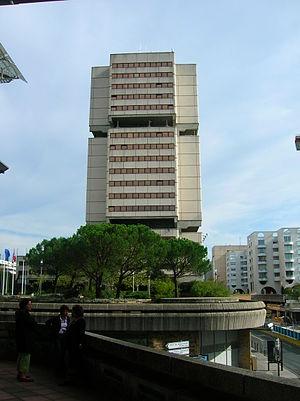
Mériadeck est un quartier d'affaires de Bordeaux. Situé à proximité du centre-ville, il est représentatif d'une certaine "esthétique" moderniste caractéristique des années 1960. Il concentre immeubles de bureau et d'habitation, administrations, centres culturels et sportifs ainsi qu'un centre commercial. Il est relié depuis 2003 au centre-ville par un tramway.